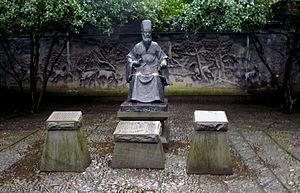
Pavillon Tianyi est une bibliothèque et jardin dans la ville de Ningbo, en province de Zhejiang, Chine. Aujourd'hui la bibliothèque la plus ancienne encore existant dans le pays, le Pavillon Tianyi a été fondé en 1561 par Fan Qin, un officiel de la Dynastie Ming.